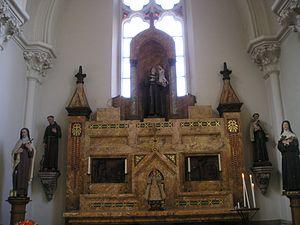
Autel dédié à Saint-Antoine
La Gorgue est une commune française située dans le département du Nord, en région Hauts-de-France. La Gorgue est une commune en ancienne Flandre française limitrophe de l'Artois.